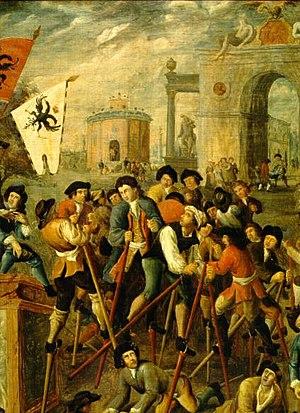
Huile sur toile du XVIIIeme siècle.
Les échasseurs namurois sont des jouteurs sur échasses de la ville de Namur. Le terme échasseur provient du wallon namurois chacheu, qui désigne le jouteur sur échasses. Actifs depuis plus de 600 ans les échasseurs namurois sont un des plus vieux groupe d’ėchassiers du monde.